Ericsson Mobile Communications

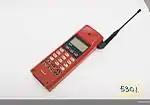
Ericsson Hotline NH51 NMT mobile phone

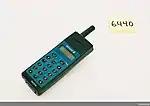
Ericsson GA318 GSM mobile phone

In 1994 mobile telephony made up 85% of the activities in the Ericsson business unit for Radio Systems and this business unit increased its billing for activities including systems (base stations) and terminals (handsets) with 73%.